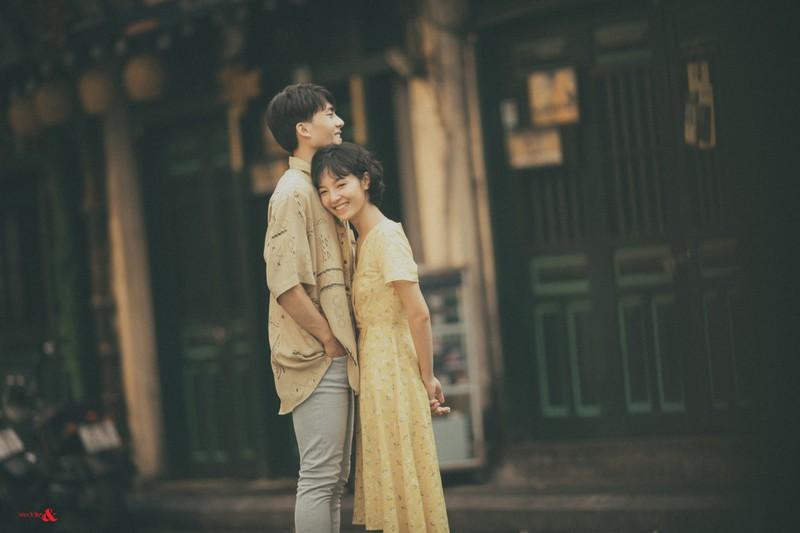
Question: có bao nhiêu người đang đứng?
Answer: có hai người